Phil Price (sculptor)

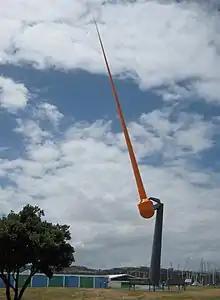
Zephyrometer, sculpture by Phil Price

Phil Price (born 1965) is a New Zealand artist best known for his large-scale kinetic sculptures. Price's work incorporates engineering and design in works inspired by the natural world.